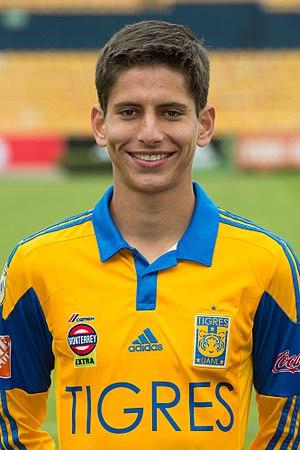
Jürgen Damm est un footballeur international mexicain né le 7 novembre 1992 à Tuxpan dans l'État de Veracruz. Il évolue au poste d'ailier avec Atlanta United en MLS.